Montana State Prison

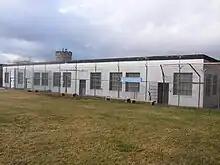
Industrial complex

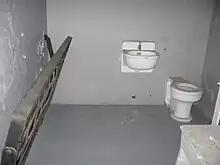
A cell in Cellblock 1

Only three construction projects happened at the prison between 1921 and 1959. The first, funded in 1927 by a $40,000 grant from the state for use in constructing a license plate and garment factory inside the walls, instead went toward remodeling the old Territorial building, converting the central section into administerial offices, one wing into a license plant and the other wing into the garment factory. In 1932, this building would come down in the second construction opportunity for inmates—the construction of a new administration building. The simple, rectangular concrete building bridged the gap between the older, Gothic-style cellblocks and housed administration offices on the top floor and a dining hall, shoe shop, and laundry in the lower floor. 1935 saw the last new construction in the prison with an industrial shop complex that went up parallel to the north wall, perpendicular to the 1912 Cellblock. This building housed the prison's new hospital, including an infirmary, surgery, dentist's office, psych ward, and doctor's office. Also in this building was the new license plate factory, which moved to the prison ranch in 1960, and eight cells, which were sometimes used as Death Row.